Trolleybuses in Burgas

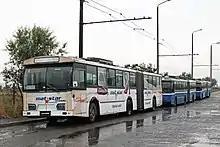
Former Volvo B58/Hess trolleybuses

Opened on 25 September 1989, the Burgas trolleybus system was originally operated by ZiU-9 trolleybuses. Those vehicles have since been replaced by Berna and Volvo trolleybuses acquired second hand from other systems, which in turn were replaced by brand new Škoda 26Tr Solaris trolleybuses in 2014.